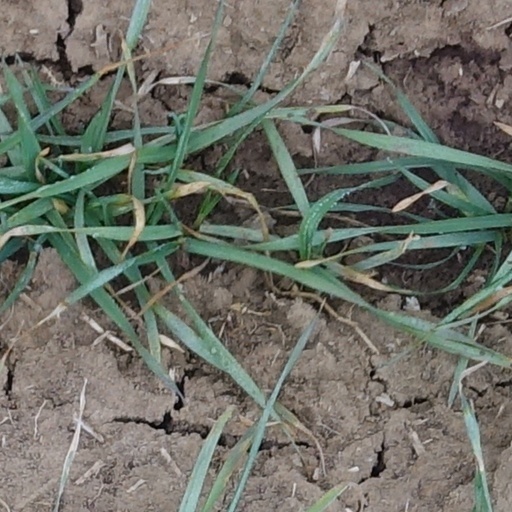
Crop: wheat